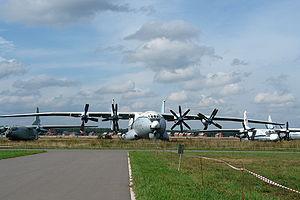
Le musée central des forces aériennes de la Fédération de Russie de Monino se situe sur le site de l'aérodrome de Monino à 40 km à l'est de Moscou, en Russie, et est l'un des musées les plus importants au monde de l'aviation, le plus important pour les avions russes.